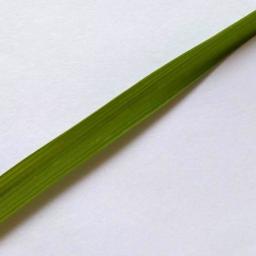
Label: Rice___Healthy